IDF Caterpillar D9

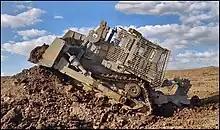
An IDF D9 'Panda' shown in an IDF press release

In 2018 the Israel Defense Forces Combat Engineering Corps started to deploy and operate the "Panda" – a remote-controlled version of an armored Caterpillar D9T bulldozer. In 2018, Israel Aerospace Industries announced that it had signed a contract to equip the IDF with more D9T Panda dozers. In 2022-2023 the Panda entered regular service with the IDF.